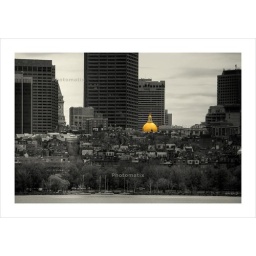
The golden dome of the state house gleaming over the hill. Personally like the way the waterline and the boats accentuate the hill.